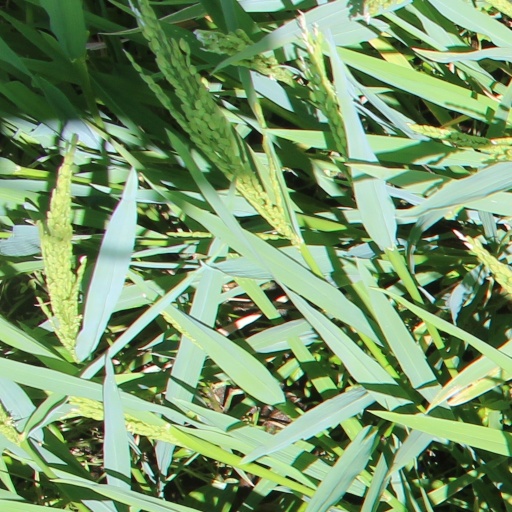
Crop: rice